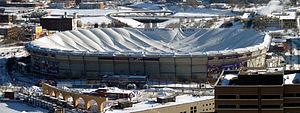
Les Vikings du Minnesota est une franchise de la National Football League basée à Minneapolis. Elle évolue actuellement dans la Division Nord de la National Football Conference.